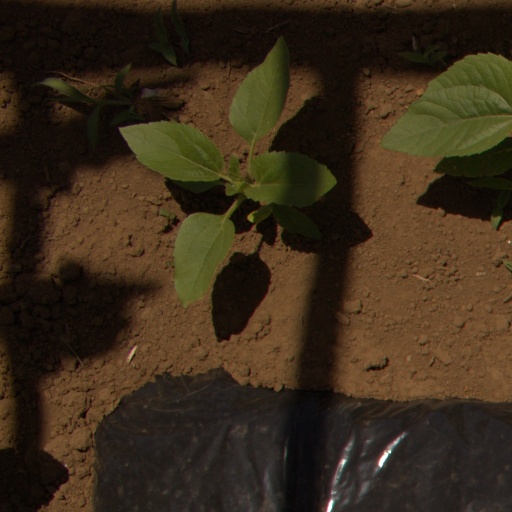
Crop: Jerusalem artichoke